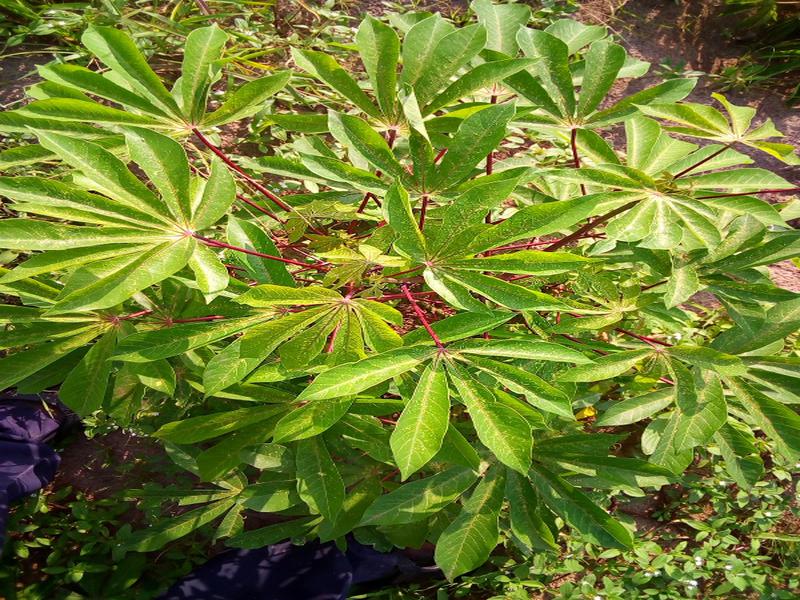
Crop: cassava
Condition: green_mottle